Royal Army Pay Corps

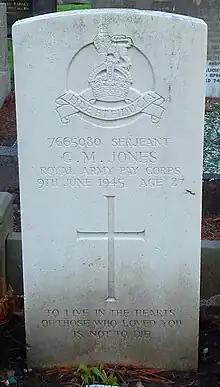
Bromsgrove cemetery, memorial for Sergeant GM Jones of the Royal Army Pay Corps

The Royal Army Pay Corps (RAPC) was the corps of the British Army responsible for administering all financial matters. It was amalgamated into the Adjutant General's Corps in 1992.